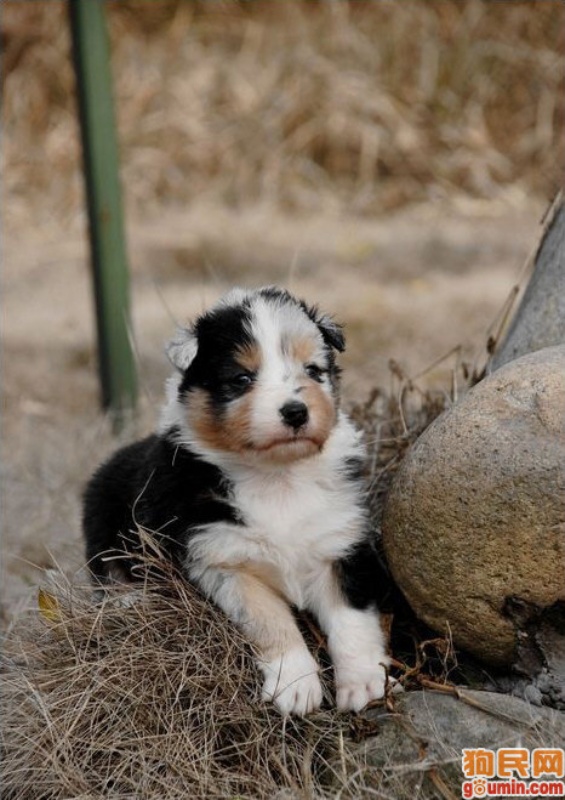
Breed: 245-n000098-Australian_Shepherd